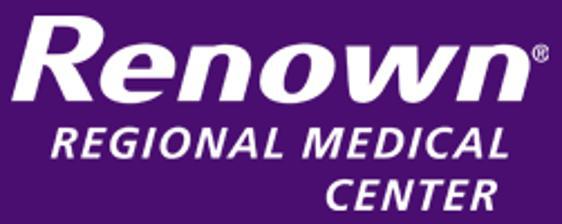
Building: Renown Regional Medical Center
Country: United States of America
Year built: 1876
Hospital in Nevada, United States Renown Regional Medical Center Renown Health Geography Location 1155 Mill Street Reno , Washoe County , Nevada, United States Coordinates 39°31′32″N 119°47′45″W / 39.52542°N 119.79574°W / 39.52542; -119.79574 Organization Care system Private Funding Non-profit hospital Type General and Teaching Affiliated university University of Nevada, Reno School of Medicine (1969–present) Network Renown Health Services Standards Joint Commission Emergency department Level II trauma center Beds 650 Helipad FAA LID : NV57 History Opened 1876 ; 149 years ago ( 1876 ) Links Website renown .org /find /renown-regional-medical-center Lists Hospitals in Nevada Renown Regional Medical Center (formerly Washoe Medical Center ) is part of Renown Health (formerly Washoe Health System), a non-profit hospital in Reno , Nevada . It is Renown Health's flagship hospital and the region's only level II trauma center. Renown Regional facilitates the area's only dedicated children's hospital, Renown Children's Hospital. The hospital was founded in 1876. History Sunset with the tower of Renown Regional Medical Center In 1862, the organization's roots was established with the formation of the Washoe Clinic. The clinic was founded to treat patients affected by a smallpox outbreak in Washoe Valley , Nevada . The Washoe County Hospital opened in 1864, after Nevada became a state. The medical center and the healthcare organization were transferred to Washoe Health Systems, a private non-profit organization, in 1984. In 2006, Washoe Health System changed its name to Renown Health. The Renown Regional Medical Center opened a new pediatric intensive care unit and pediatric floor in February 2012. Renown raised $5.2 million for the 10 month construction project. The remodeling of the floor was Renown's largest philanthropic project. Facilities The Renown Regional Medical Center consists of two Centers for Advanced Medicine. The hospital facilitates the Renown Children's Hospital, the area's only dedicated children's hospital. Renown Regional provides cancer, heart, neurosciences, orthopedics, surgery, intensive care and women's and children's services. Renown Regional is the region's only Level II Trauma Center . Renown Regional provides 3 helipads for aerial transport. References